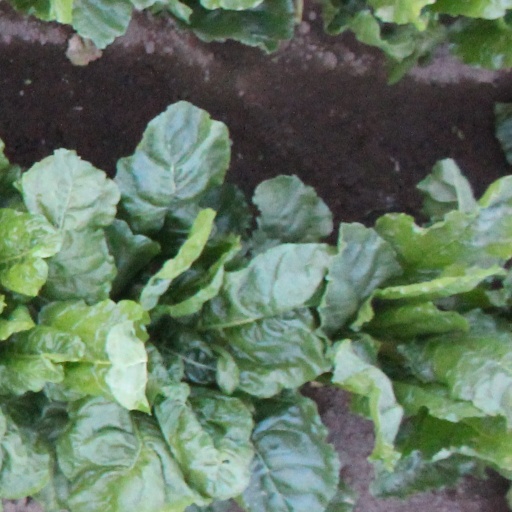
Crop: sugar beet